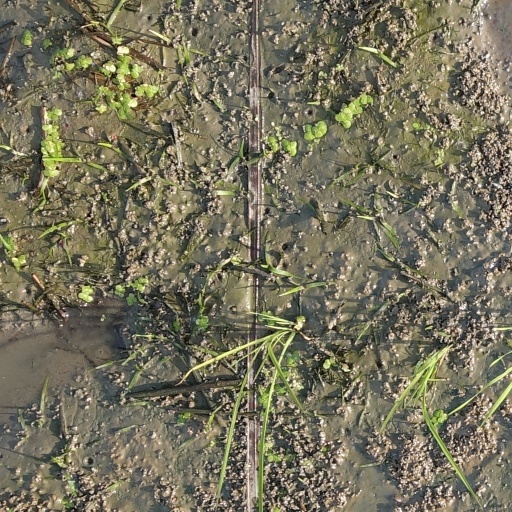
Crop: rice